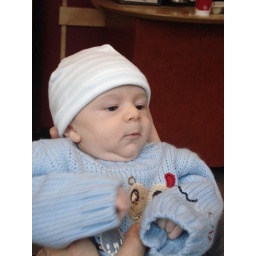
boy in blue